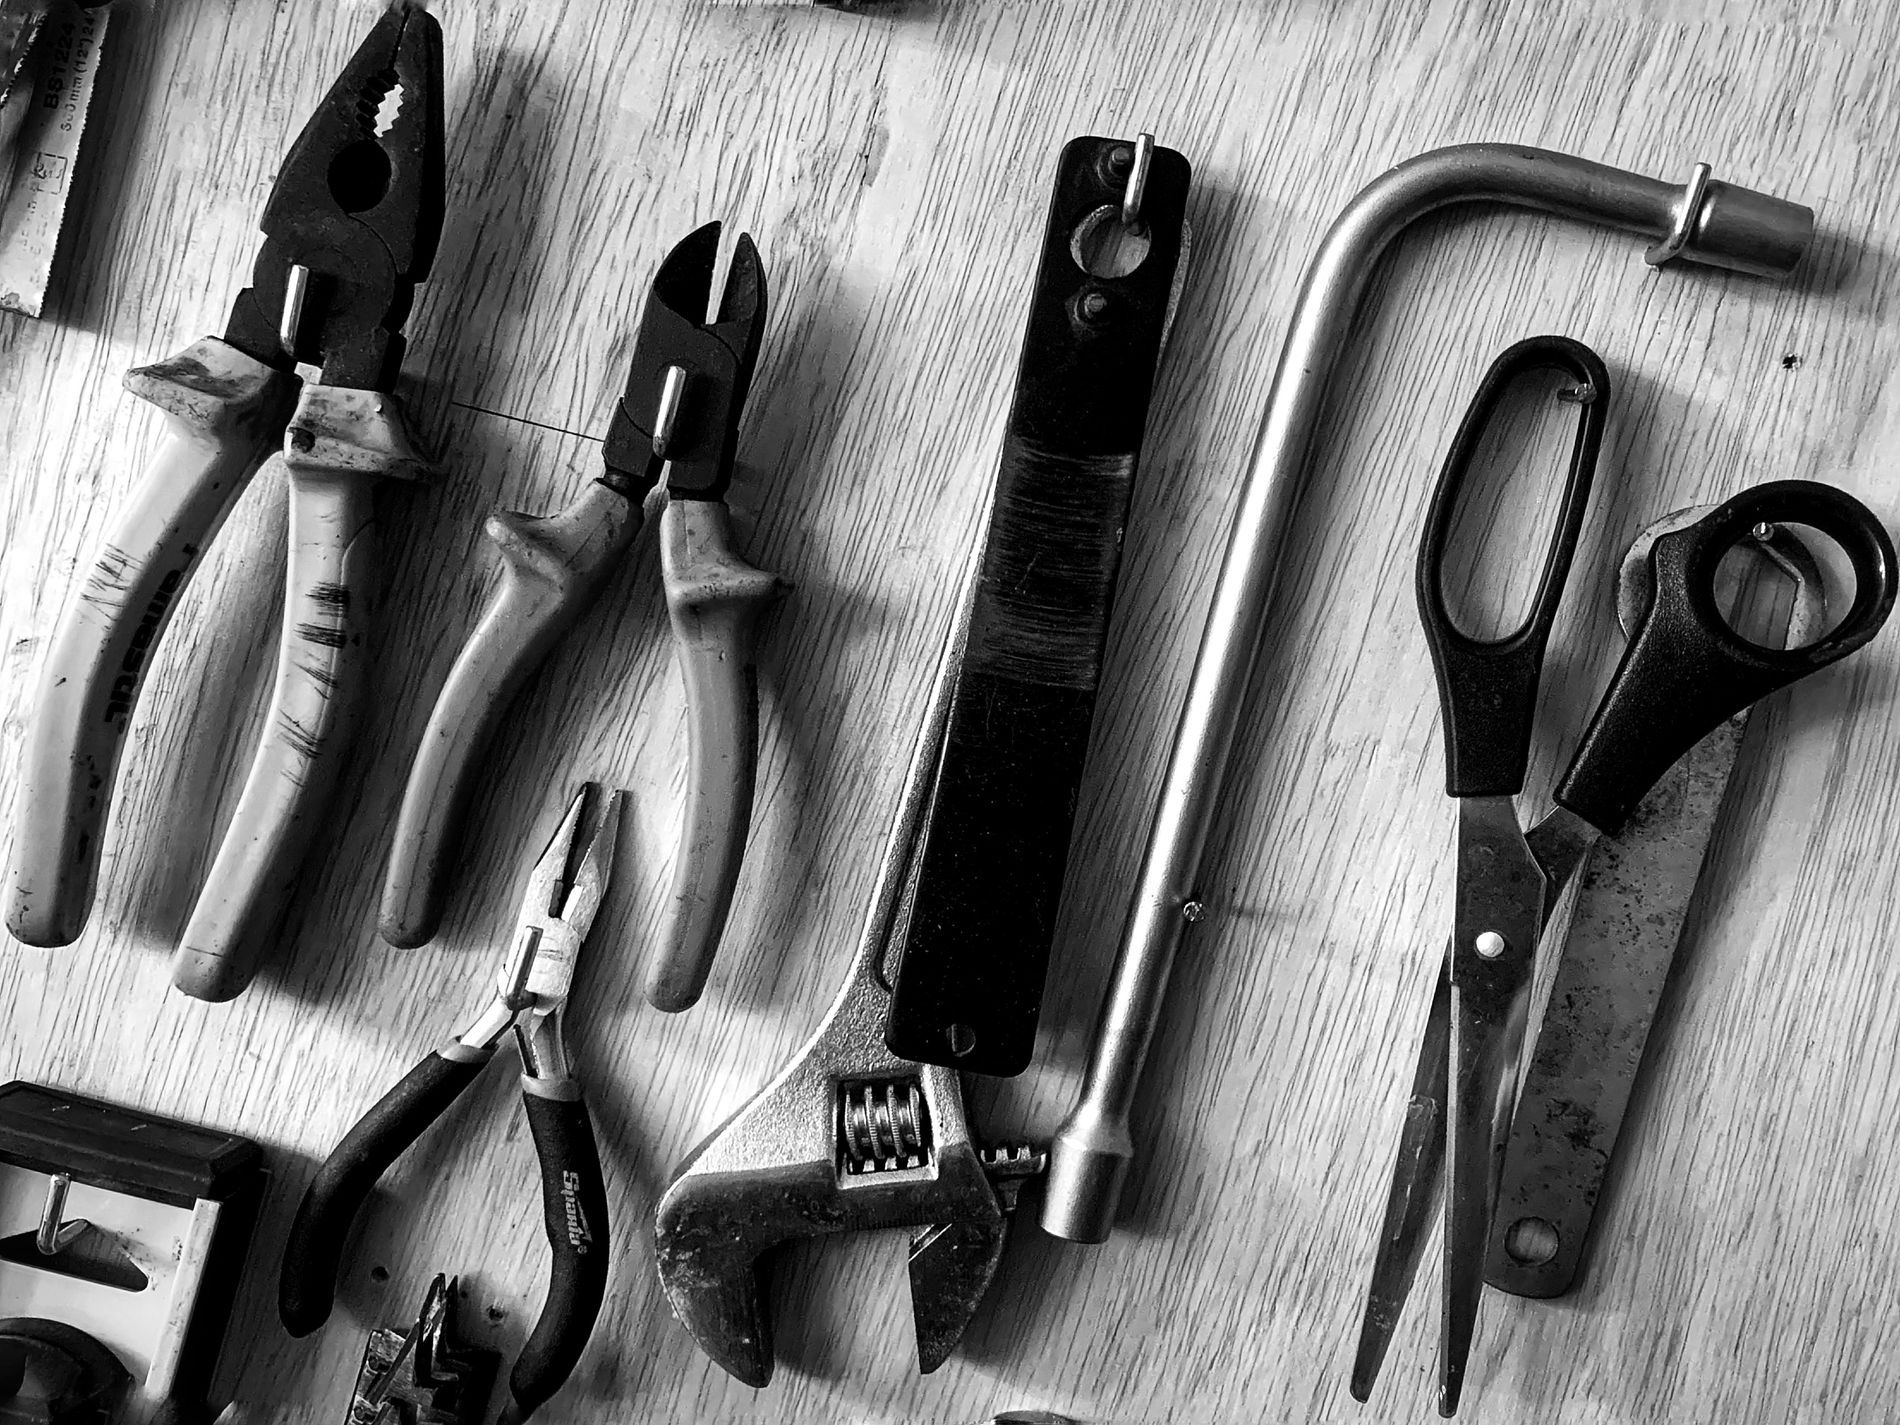
"Tools on the Wooden Board"
On a wooden board, several metal tools are hanging, including a pair of scissors, three pliers, a measuring tape, and a wrench, along with other metallic tools.
From a bird's-eye view, a wooden board is filled with various metal tools. There’s a pair of scissors, three pliers, a measuring tape, a wrench, and a few other tools, all organized and tidy.
Labels: Scissors, Device, Blade, Dagger, Knife, Weapon, Gun, Pliers, Tool, Wrench, Nail, measuring tape, Wooden Board
Camera: Apple iPhone XS
Lens: iPhone XS back dual camera 4.25mm f/1.8
Aperture: F1.8
Exposure: 1/40 sec
ISO: 400
Focal length: 4.25